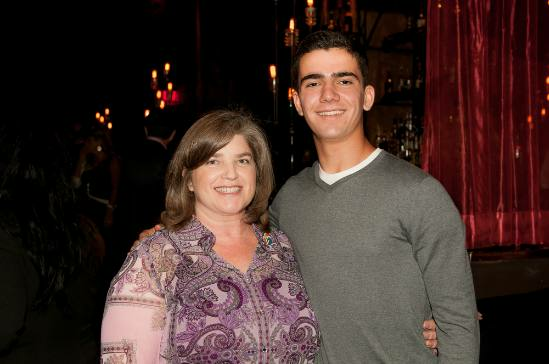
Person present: Yes